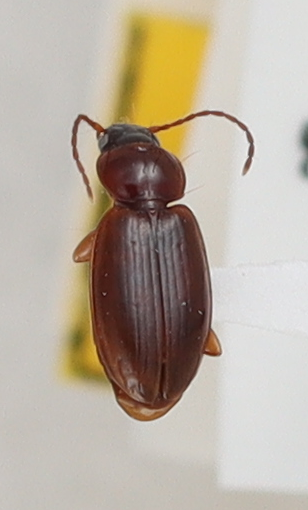
Scientific name: Trechus obtusus
Plot: 14
Trap: E
Collected: 20190424